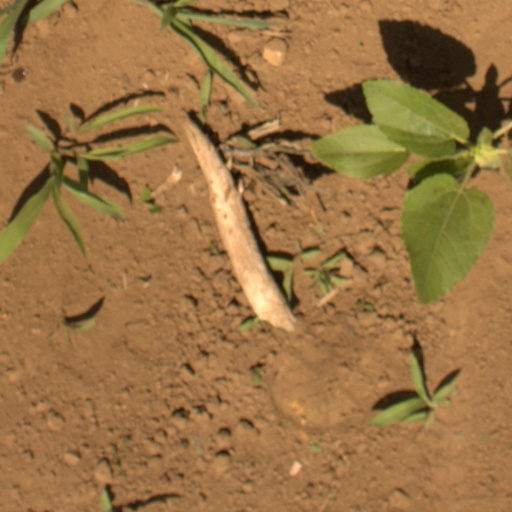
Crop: Jerusalem artichoke